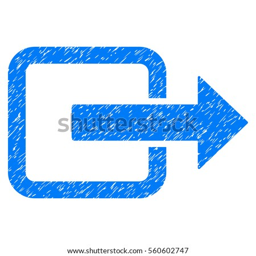
grainy textured icon for overlay watermark stamps .